Tõnis Rotberg

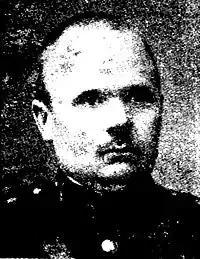
Tõnis Rotberg.

Tõnis Rotberg (9 September 1882 in Viljandi Parish, Kreis Fellin, Governorate of Livonia – 24 July 1953 in Tayshet, Russian SFSR) was an Estonian general.